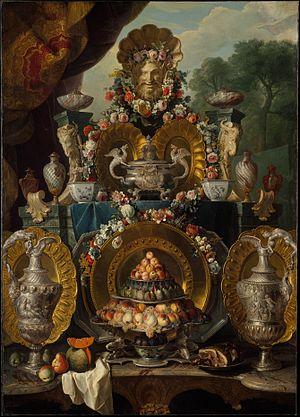
François Desportes, baptisé le 16 février 1661 à Champigneulle et mort à Paris en 1743, est un peintre français, spécialisé dans la peinture animalière, la nature morte et les scènes de chasse.